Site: brandenburg
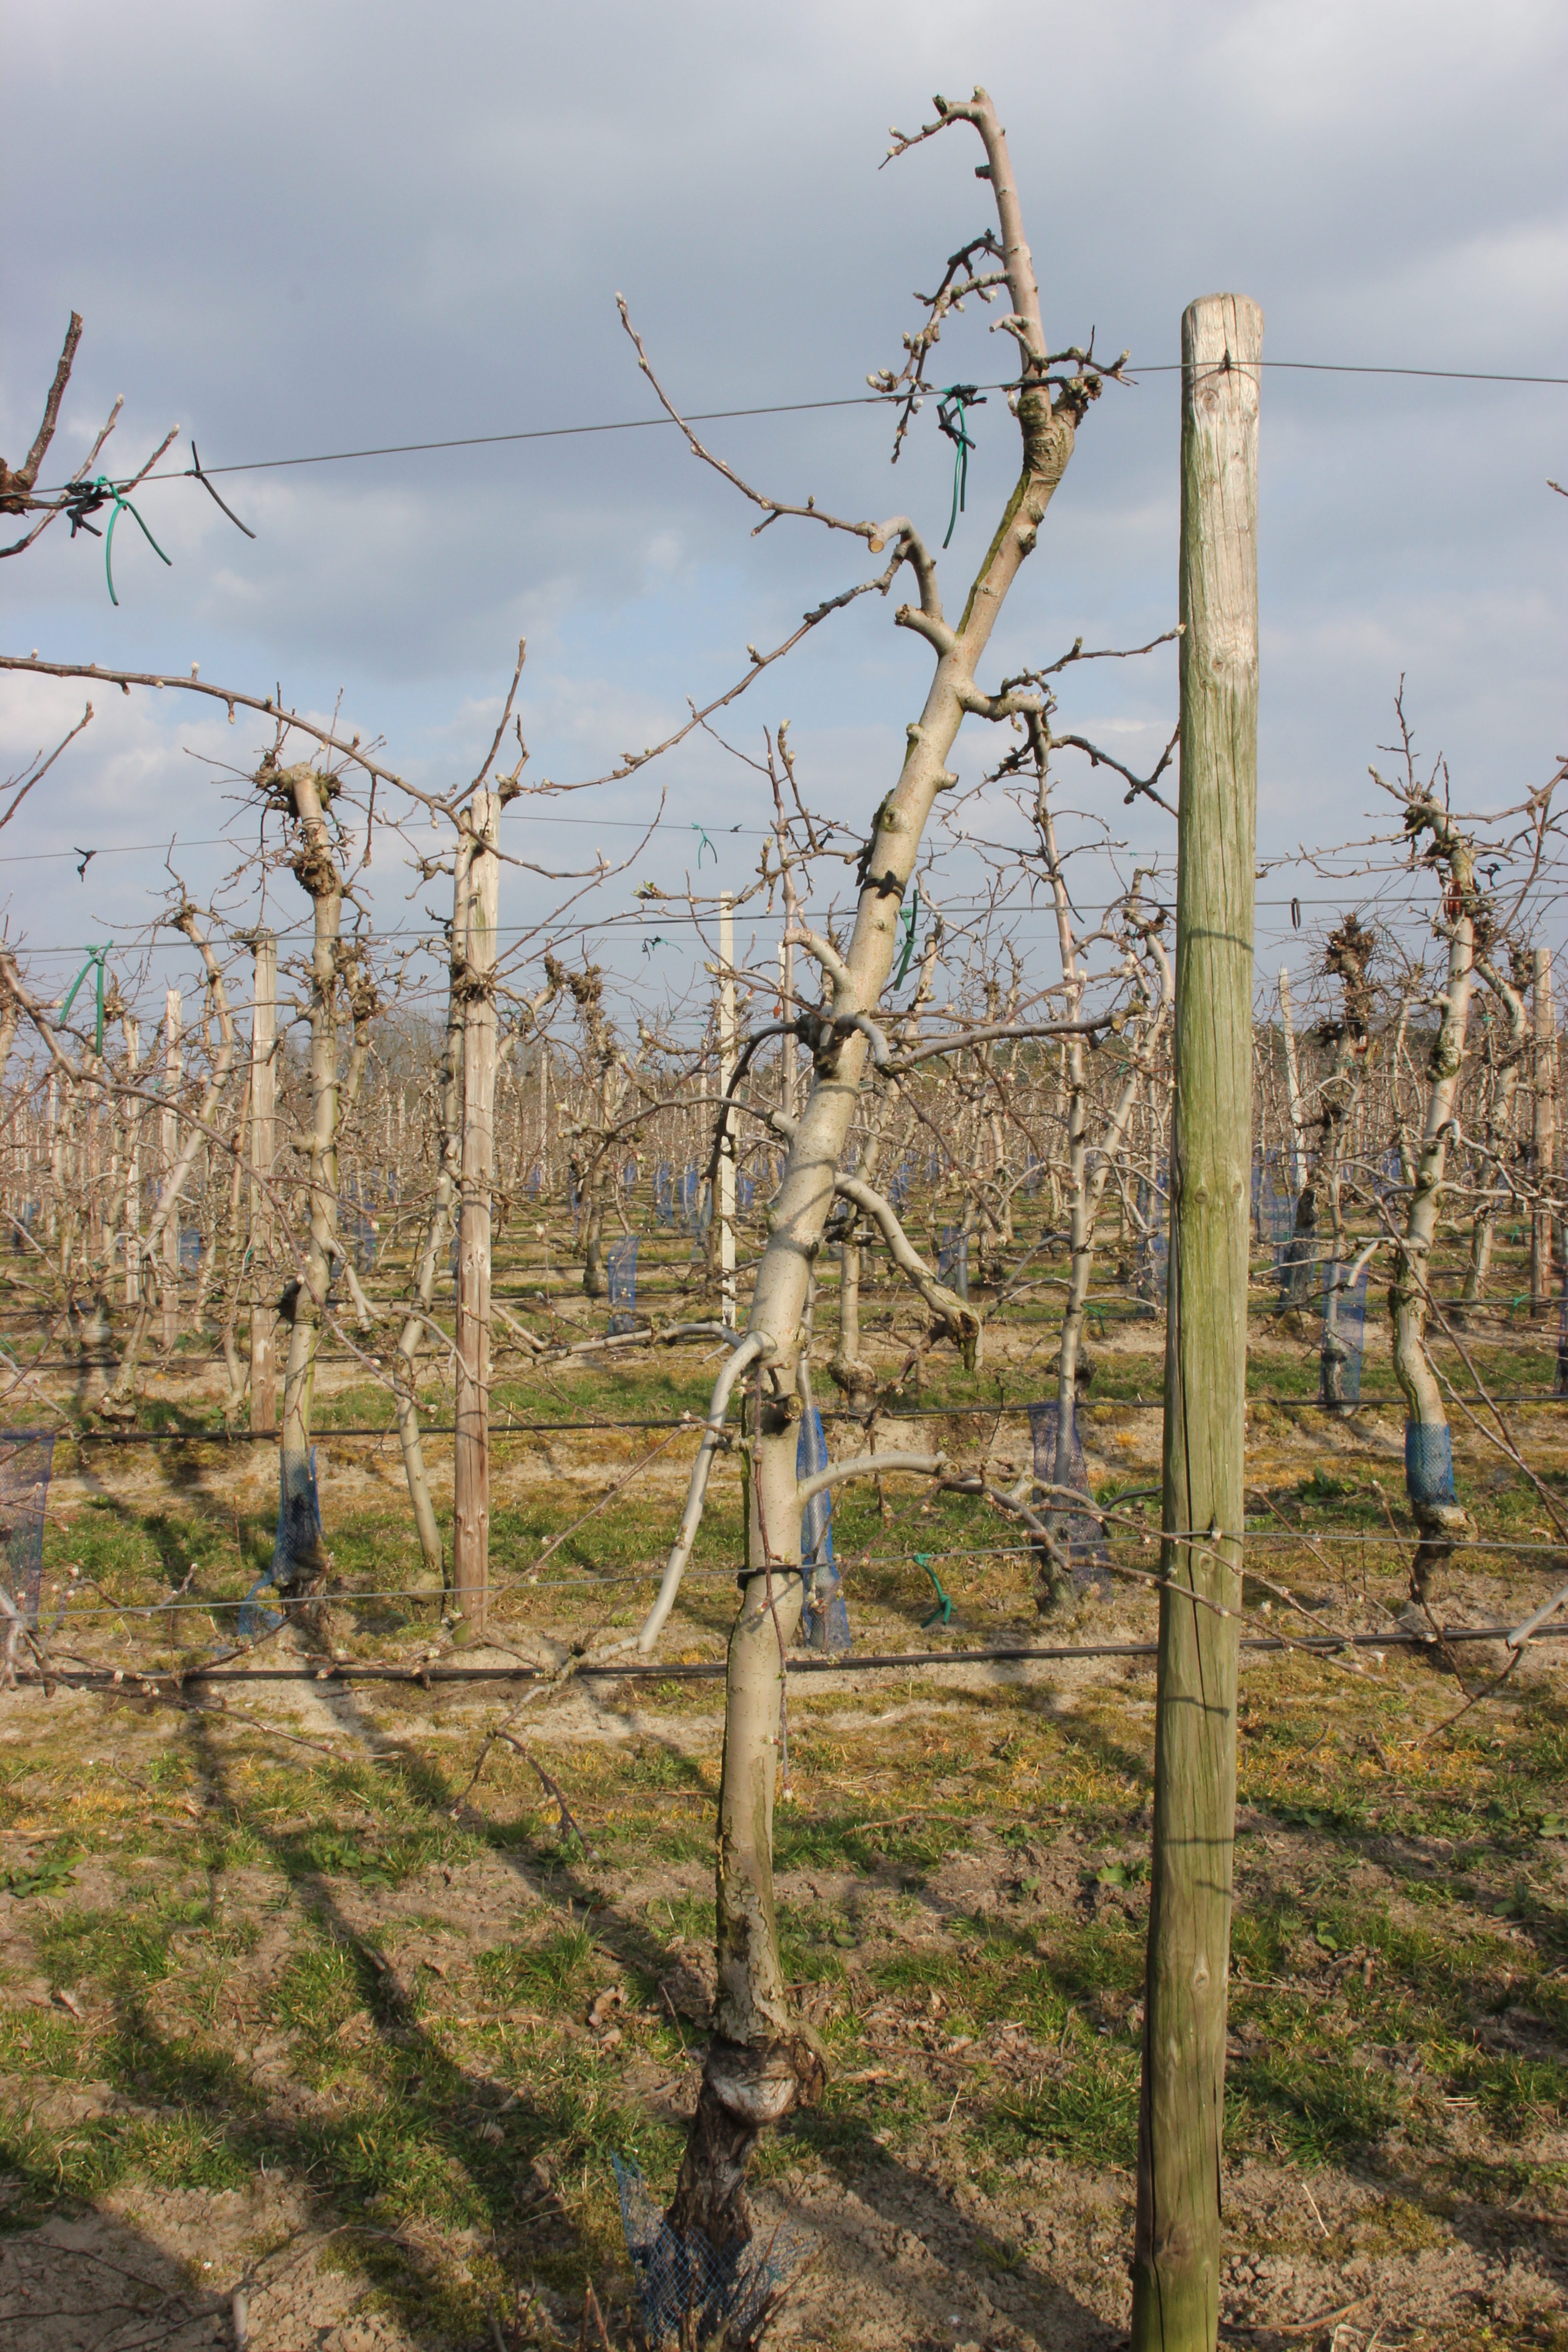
Growth stage (BBCH 03): Bud development